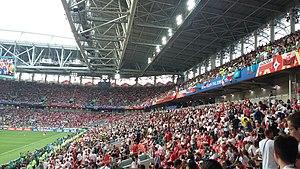
La Coupe du monde de football 2018 est la 21ᵉ édition de la Coupe du monde de football, une compétition organisée par la FIFA et qui réunit les trente-deux sélections nationales masculines issues de la phase qualificative. Elle se déroule en Russie du 14 juin au 15 juillet 2018 et est remportée par l'équipe de France.